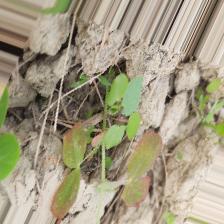
Label: Lentil Rust